Songs of Surrender

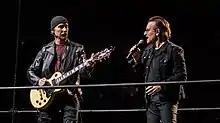
The album was mostly recorded by guitarist the Edge and lead vocalist Bono.

"Songs of Surrender" comprises re-recorded and reinterpreted versions of 40 songs from U2's back catalogue. Recorded over a two-year period during lockdowns for the COVID-19 pandemic, the album was largely the effort of guitarist the Edge and lead vocalist Bono, with the Edge also serving as the record's curator and producer. The idea to re-record U2 songs had been circulating within the band for a while, as the Edge wanted "to see if [their] songs could be reimagined in a more intimate style, as if Bono was singing in your ear". The Edge acknowledged many of the group's earliest songs were written with the intention of winning over audiences during live performances, and that as a result, there was an intensity to their music, particularly in Bono singing at the top of his range. The Edge said: "There's a sort of gladiatorial aspect to live performances when you're in that situation. The material has got to be pretty bold and even strident at times." By contrast, his overarching goal for re-recording songs was "to make intimacy the new version of punk rock for us".